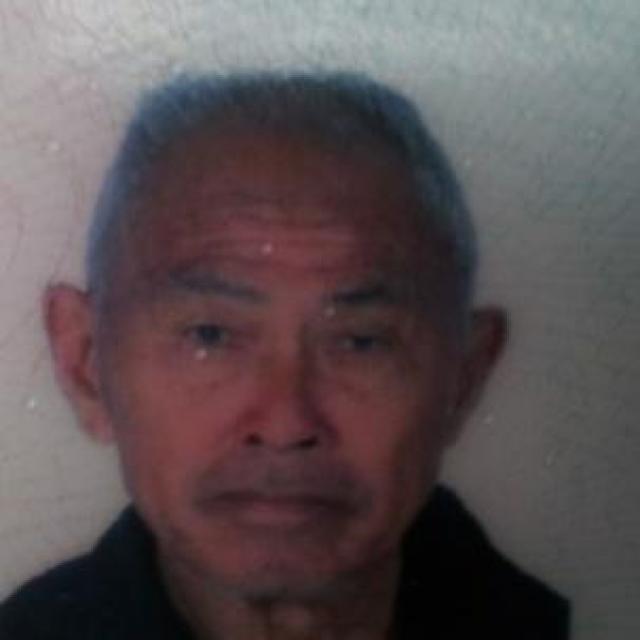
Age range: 45-64